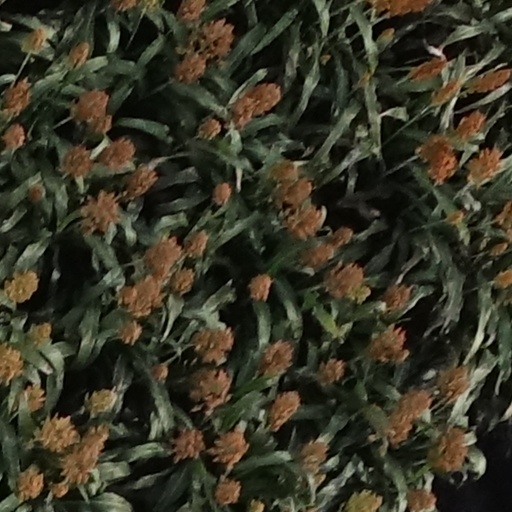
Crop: sorghum